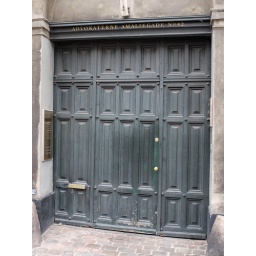
A dirty green door in Copenhagen. Above the door is an inscription in gold letters &amp;quot;Advokaterne Amaliegade No 42